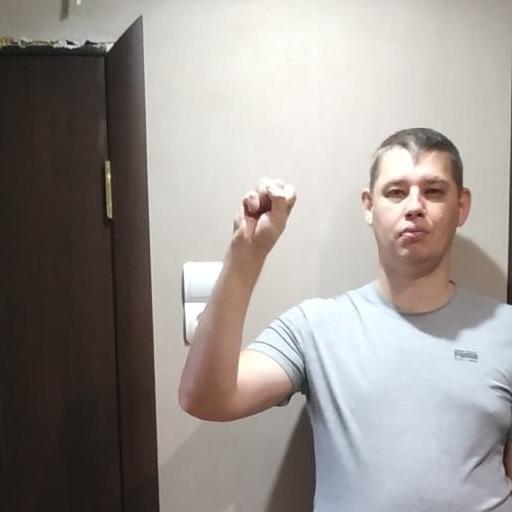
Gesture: fist